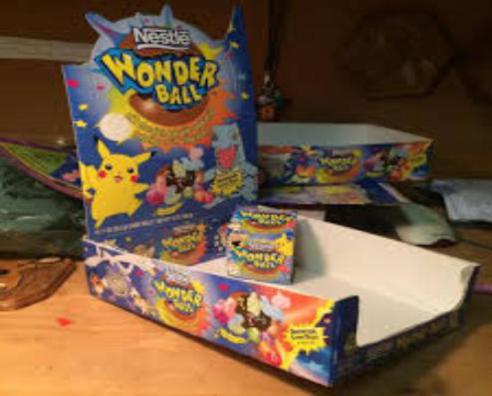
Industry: Leisure